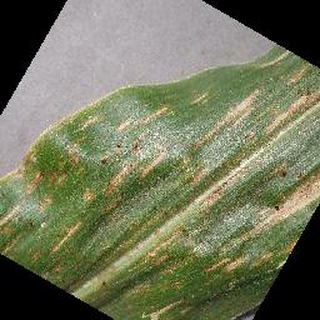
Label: corn_cercospora_leaf_spot